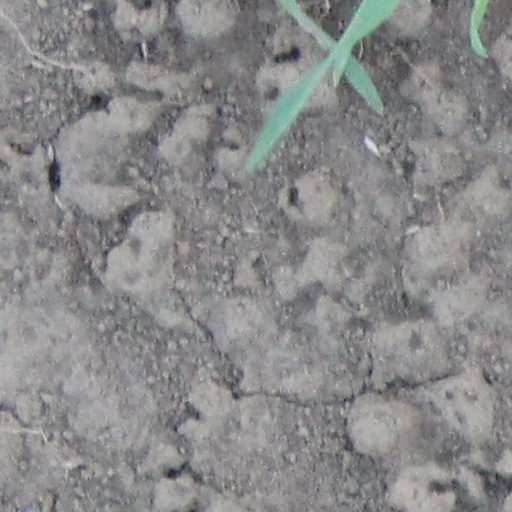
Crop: wheat